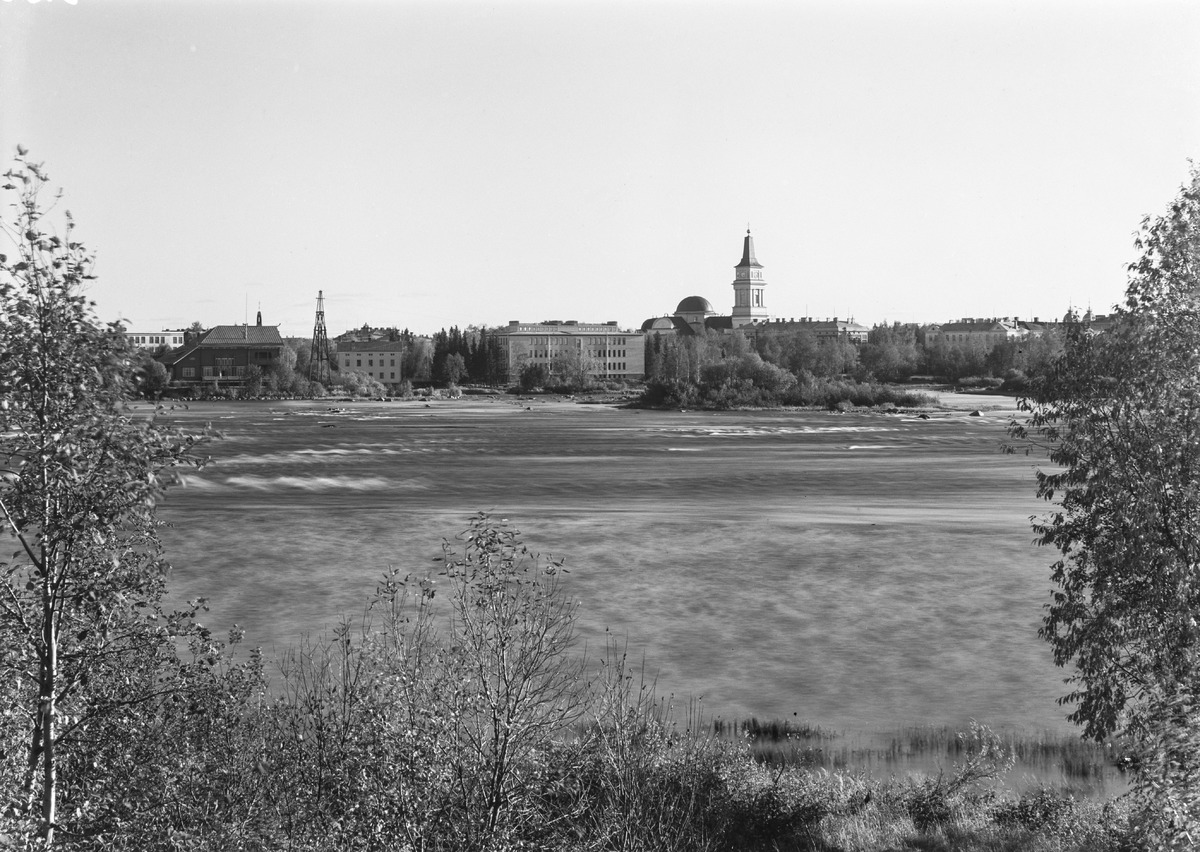
Näkymä Lohipadonniemeltä Ainolaan päin
A view from Lohipadonniemi towards Ainola
sisällön kuvaus: Näkymä Lohipadonniemeltä Ainolaan päin 30.8.1931. content description: A view from Lohipadonniemi towards Ainola on August 30, 1931.
Vuosi: 1931
Paikka: Suomi, Oulu, Suomi, Pohjois-Pohjanmaa, Oulu
Aiheet: yleiskuva; maisema; vesistöt; landscape; body of water